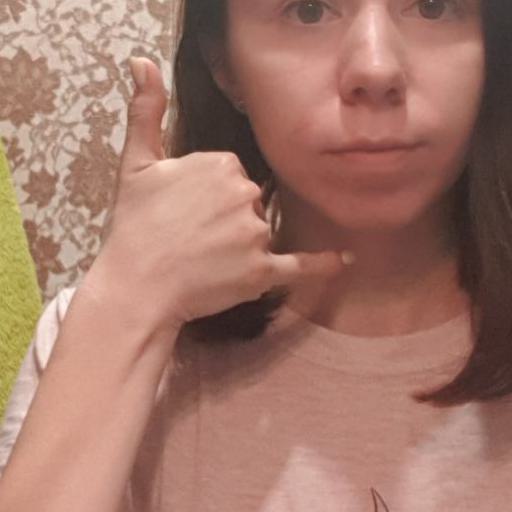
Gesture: call